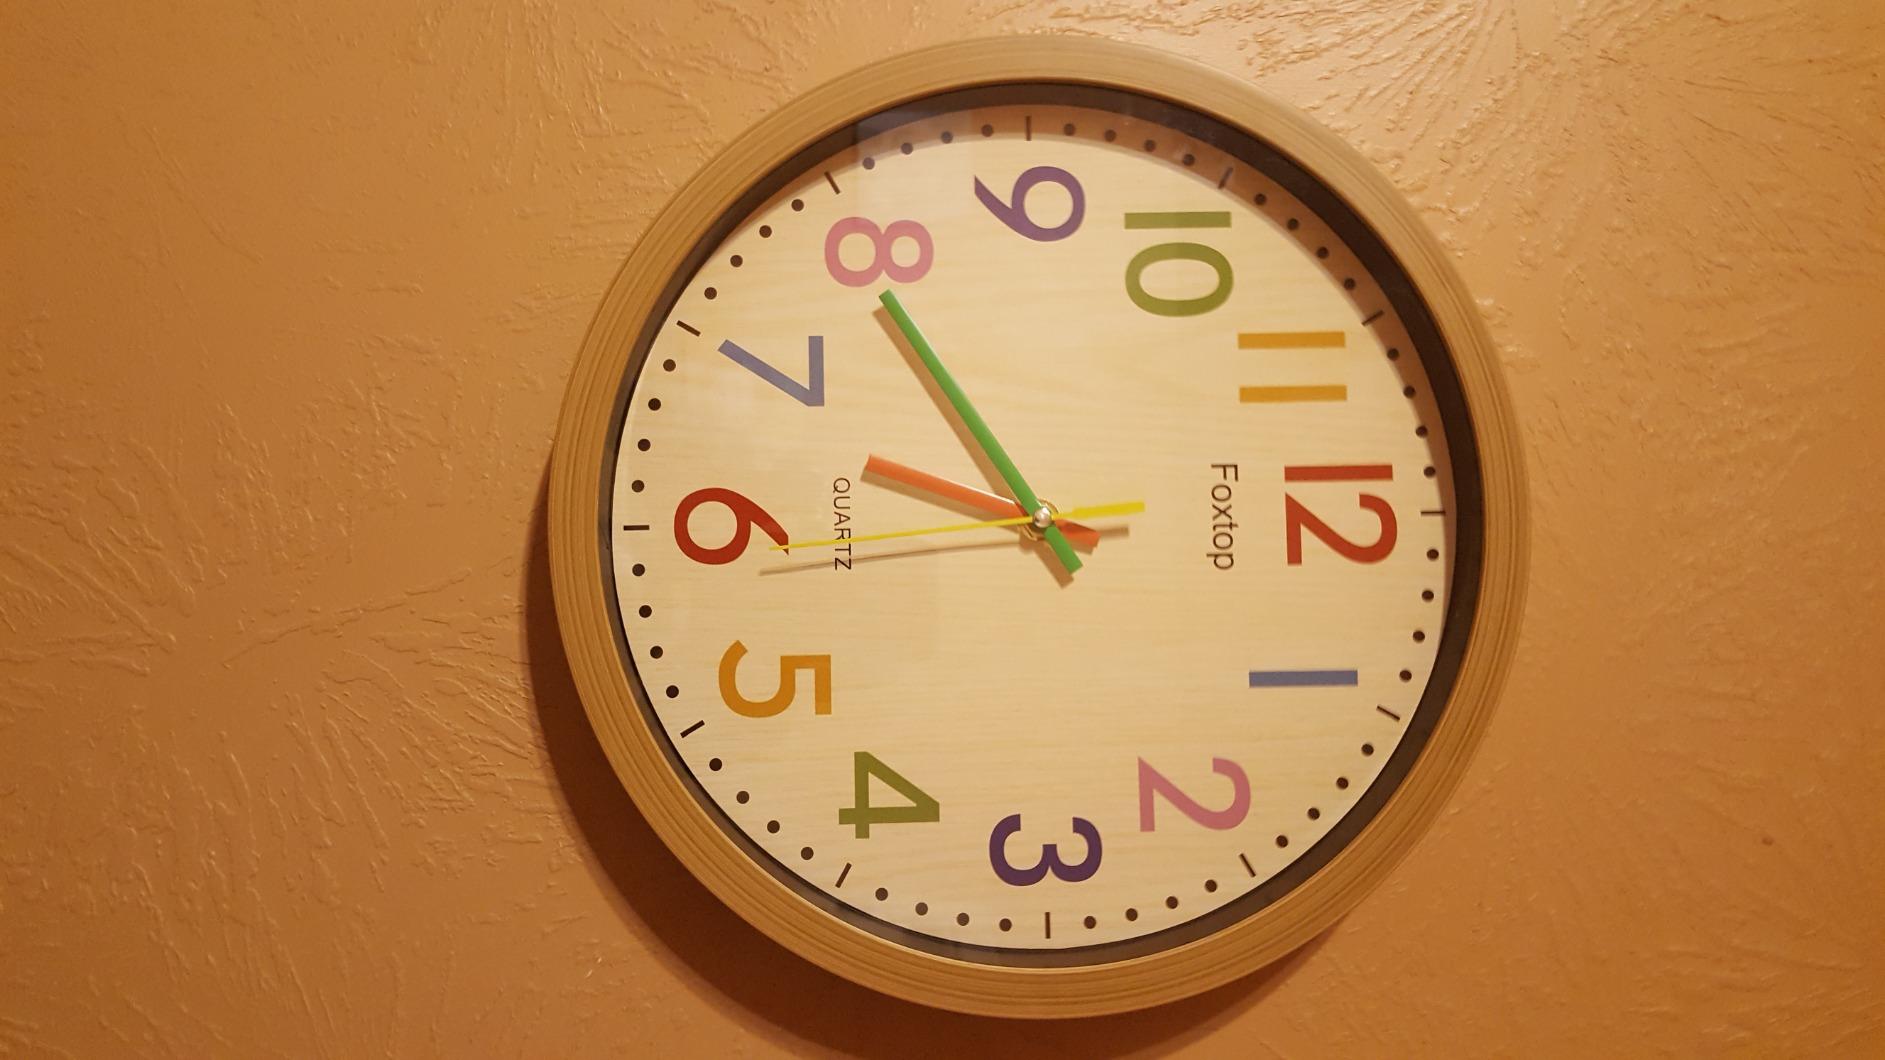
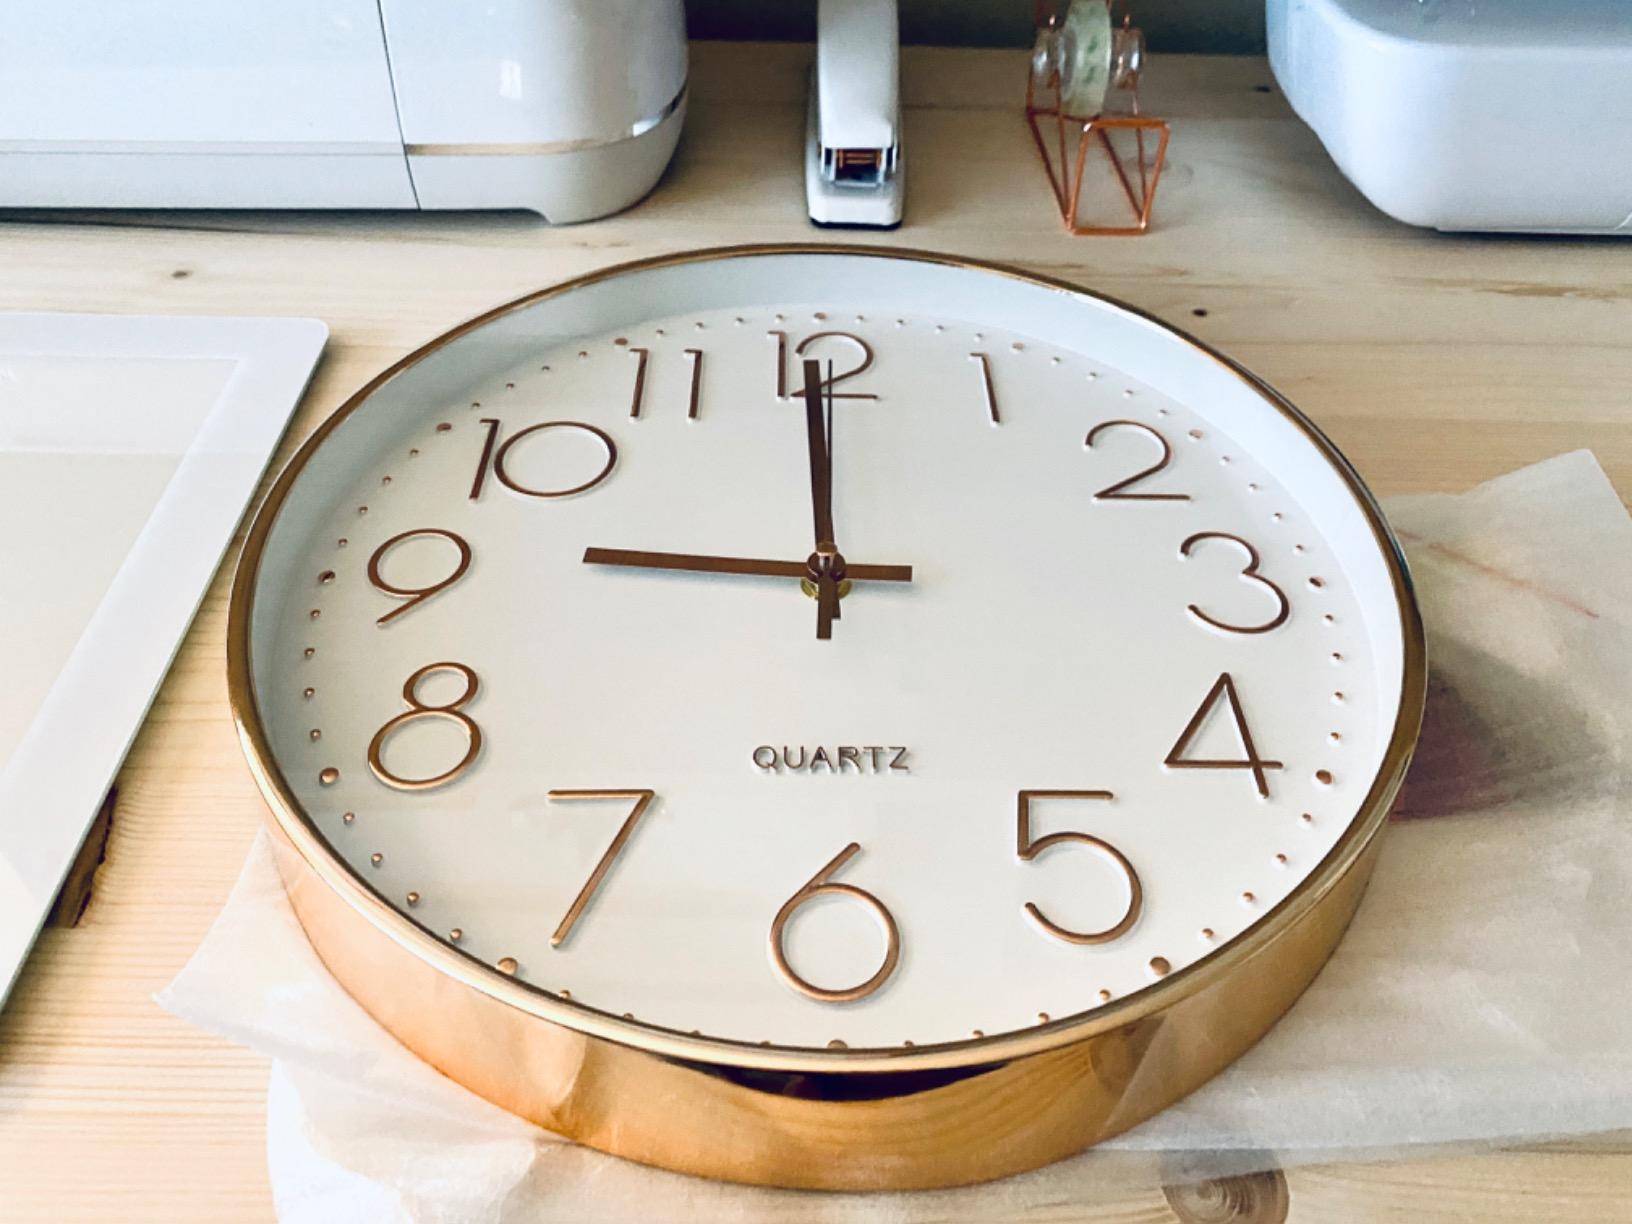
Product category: clock
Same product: no